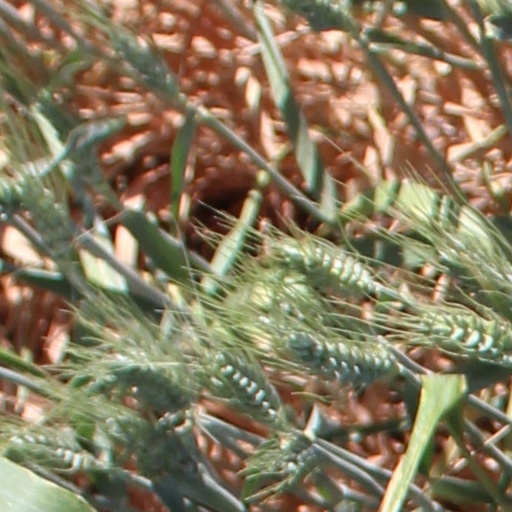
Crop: wheat